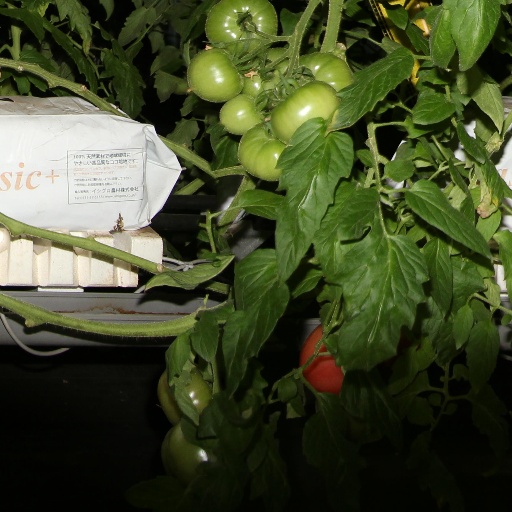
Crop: tomato